Greenbrier (Great Smoky Mountains)

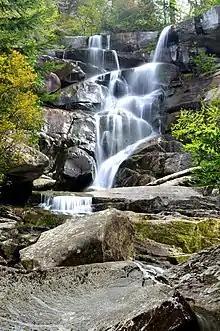
Ramsey Cascades

The Greenbrier area contains one of the park's largest concentrations of chimney falls and rock walls, which mark the sites of former homesteads. While most structures were removed in the 1930s, a few are preserved by the park service as representative of pioneer life in Appalachia. The John Messer Barn in Greenbrier Cove and the Tyson McCarter Place along Webb Creek are listed on the National Register of Historic Places, and the Smoky Mountain Hiking Club Cabin has been deemed eligible for the National Register by the Tennessee Historical Commission. Plemmons Cemetery, located near the junction of Middle Fork and Porters Creek, is one of the largest cemeteries found within park boundaries.